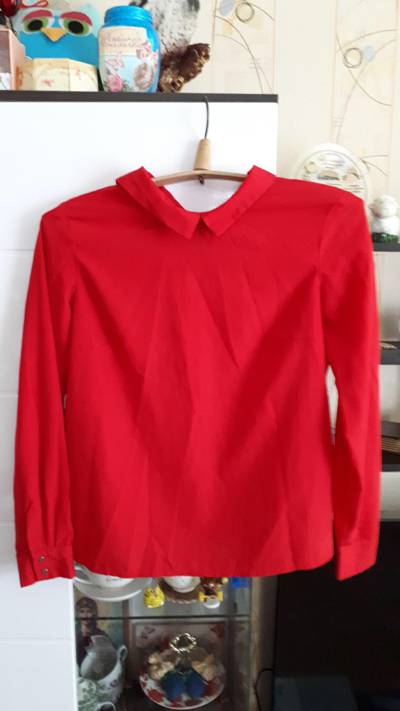
Waste category: clothes